Pontifical University of Saint Thomas Aquinas

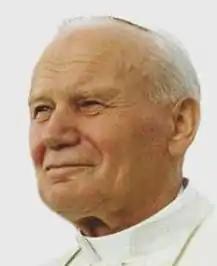
"Angelicum" alumnus Pope John Paul II in 1993

Eleven classrooms encircle the cloister, the last of which, the "Aula della Sapienza" (Hall of Wisdom) is the site of the university's doctoral defenses. Also located off the cloister are the administration offices and the "Sala delle Colonne", a reception room with antique marble columns and arched ceilings bearing traces of late Renaissance style frescos, which initially housed a library.